List of Belarus-related topics

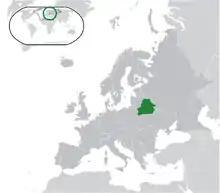
The location of Belarus

This is a list of topics related to Belarus. Those interested in the subject can monitor changes to the pages by clicking on "Related changes" in the sidebar.